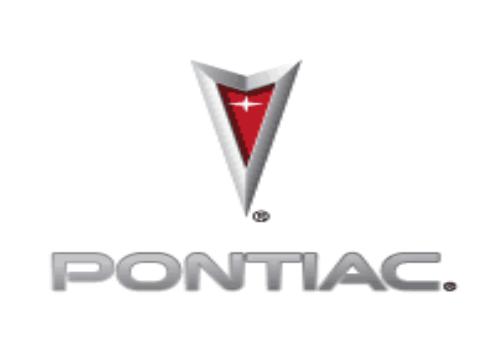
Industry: Transportation